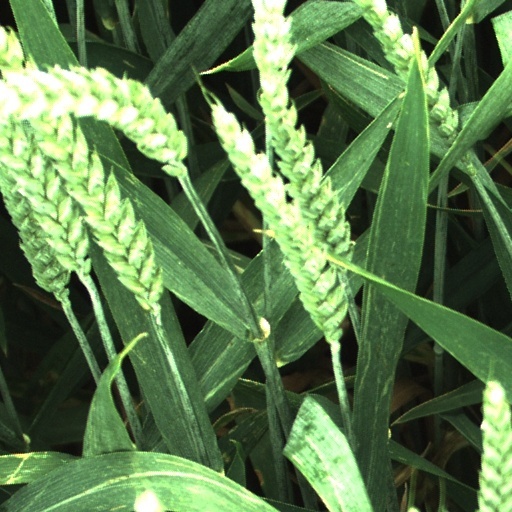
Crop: wheat